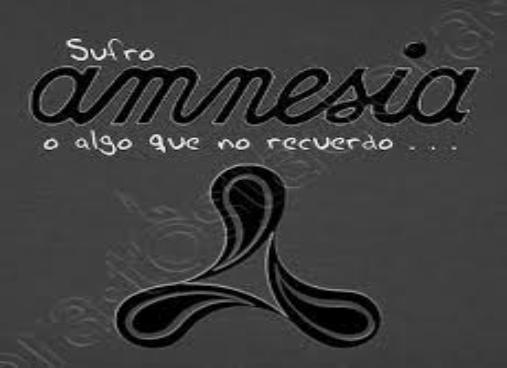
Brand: amnesia
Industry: Clothes